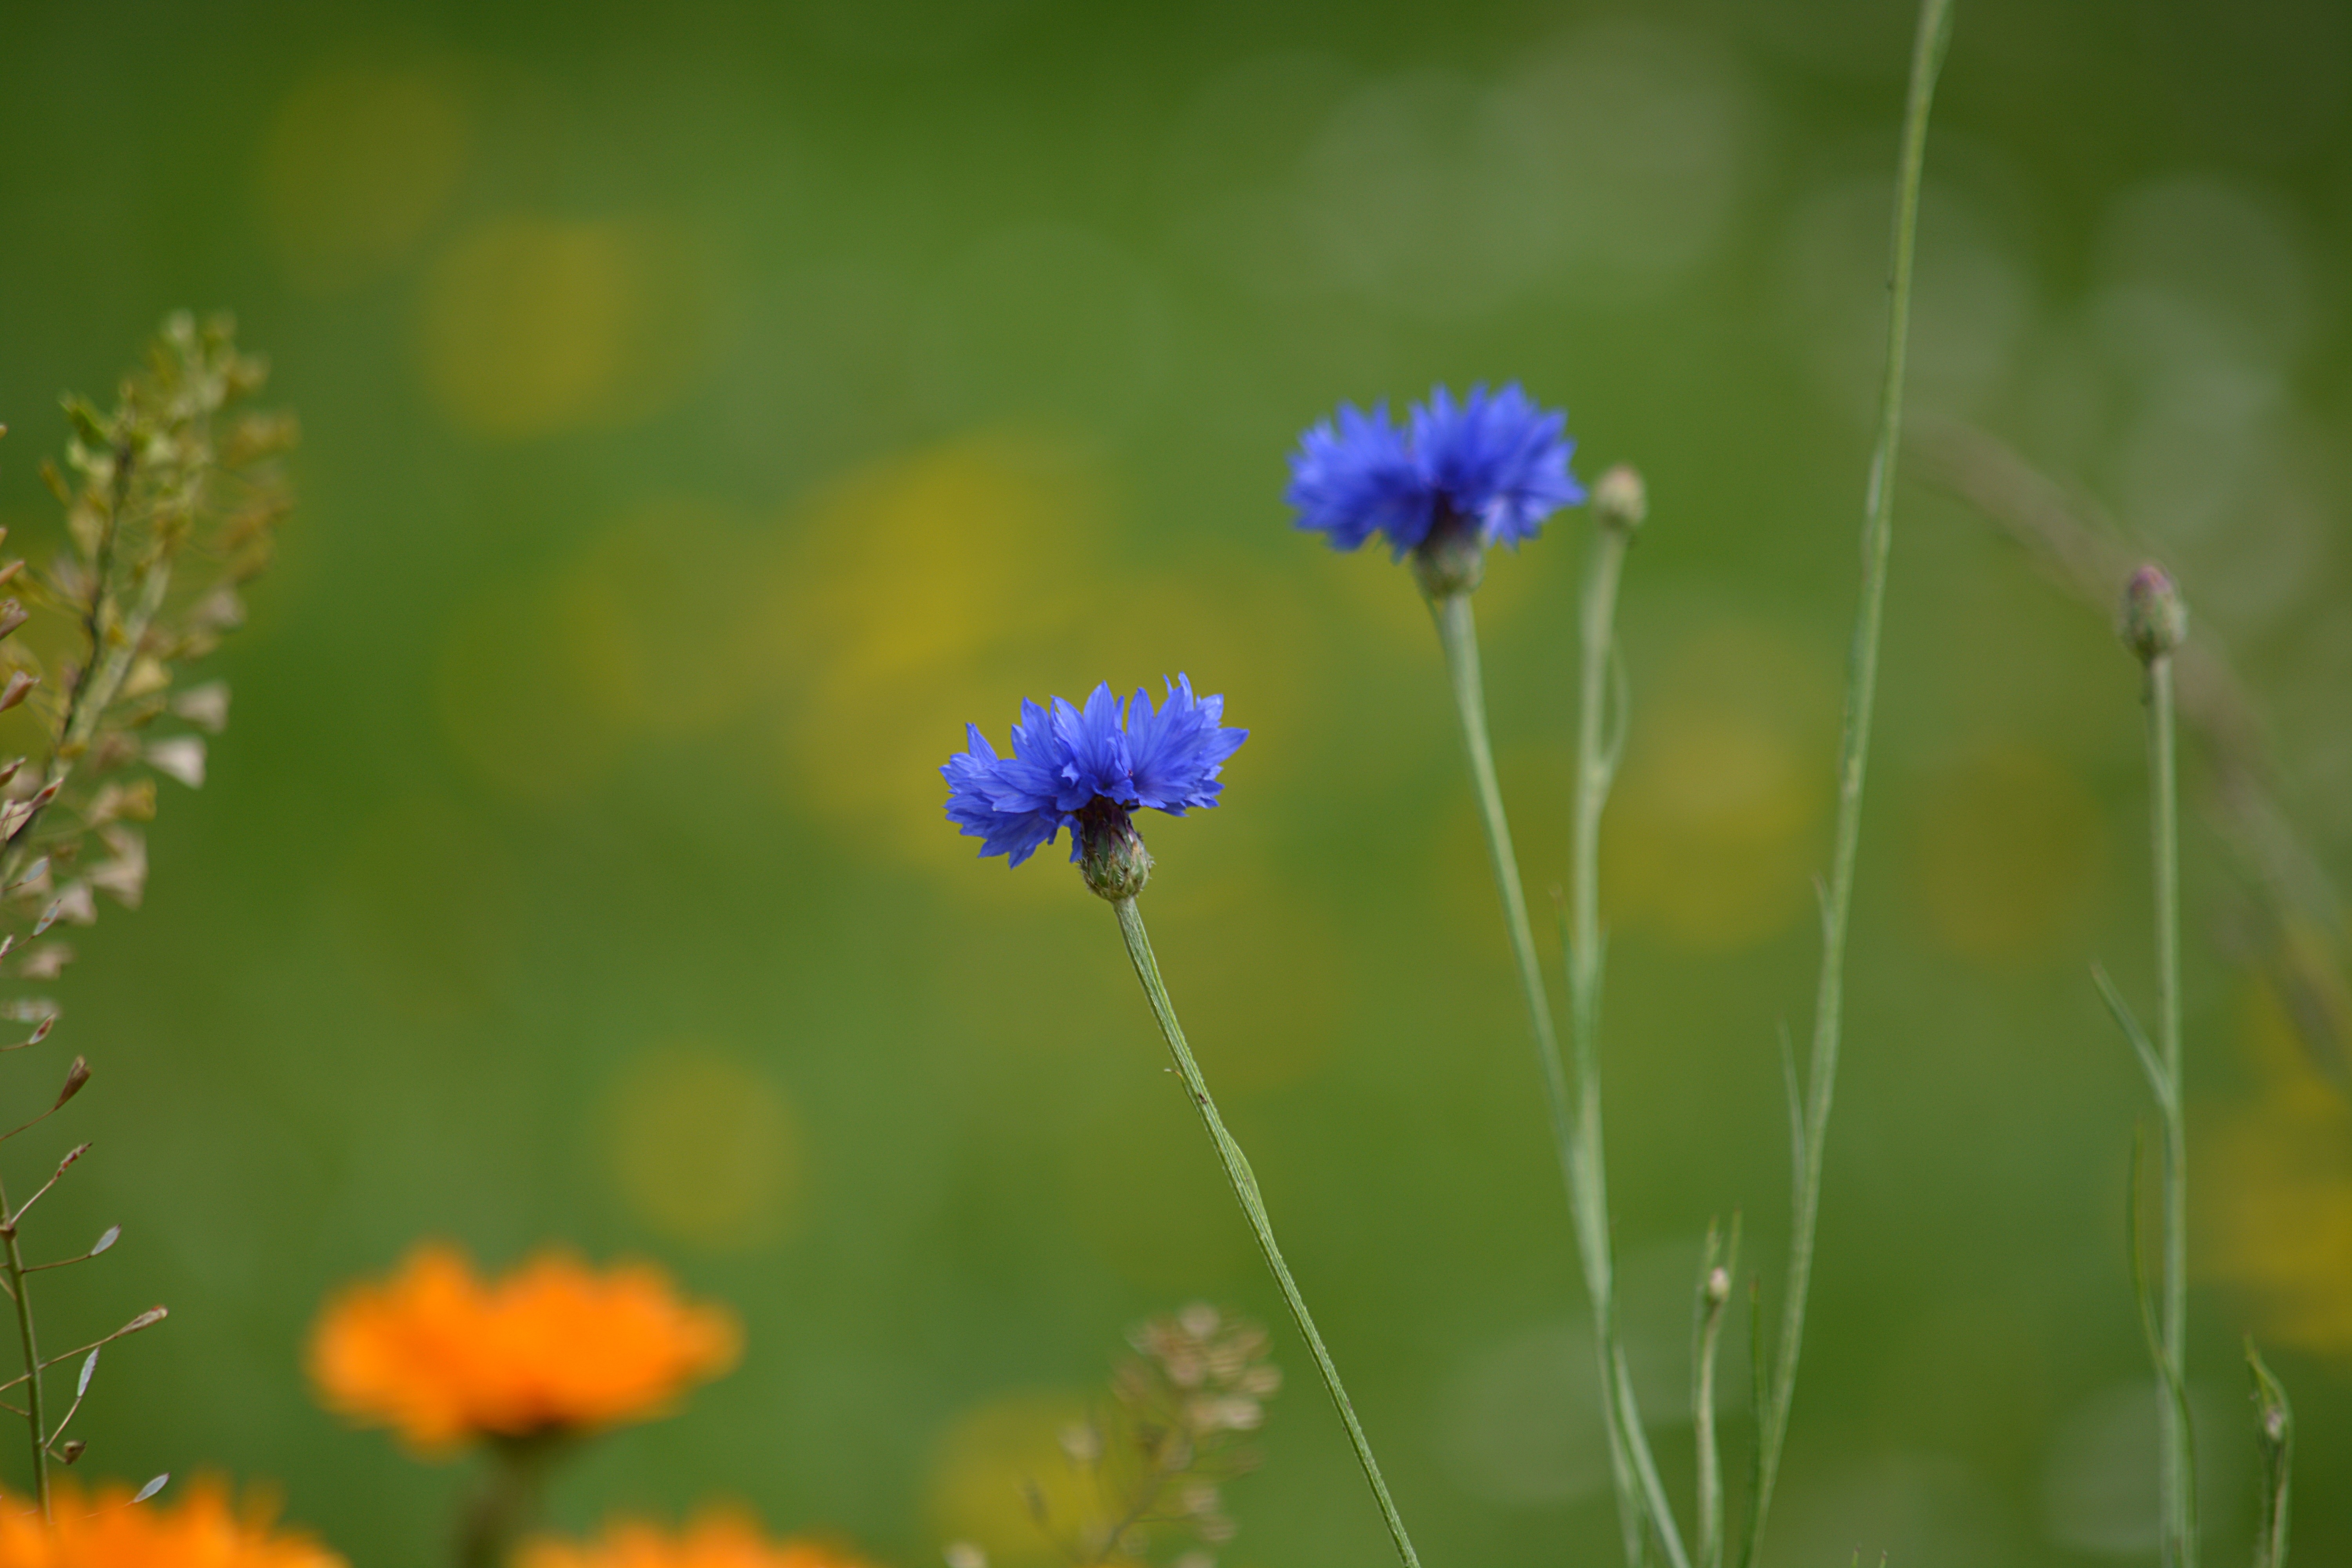
nature, grass, plant, field, meadow, prairie, flower, wild, blueberry, botany, blue, flora, blue flower, wildflower, wild flowers, grassland, blueberries, flowering, nectar, macro photography, summer flowers, flowering plant, daisy family, plant stem, land plant